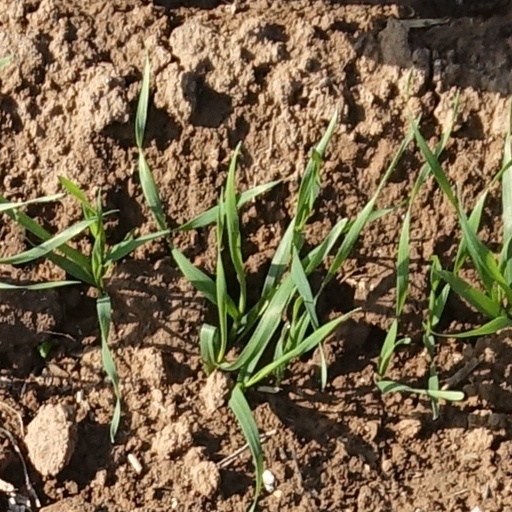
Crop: wheat